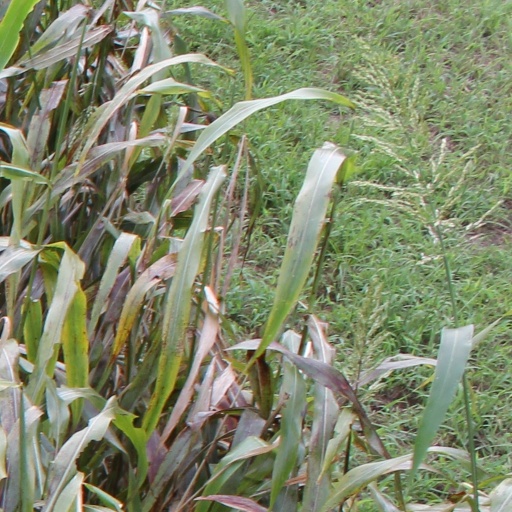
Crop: sorghum